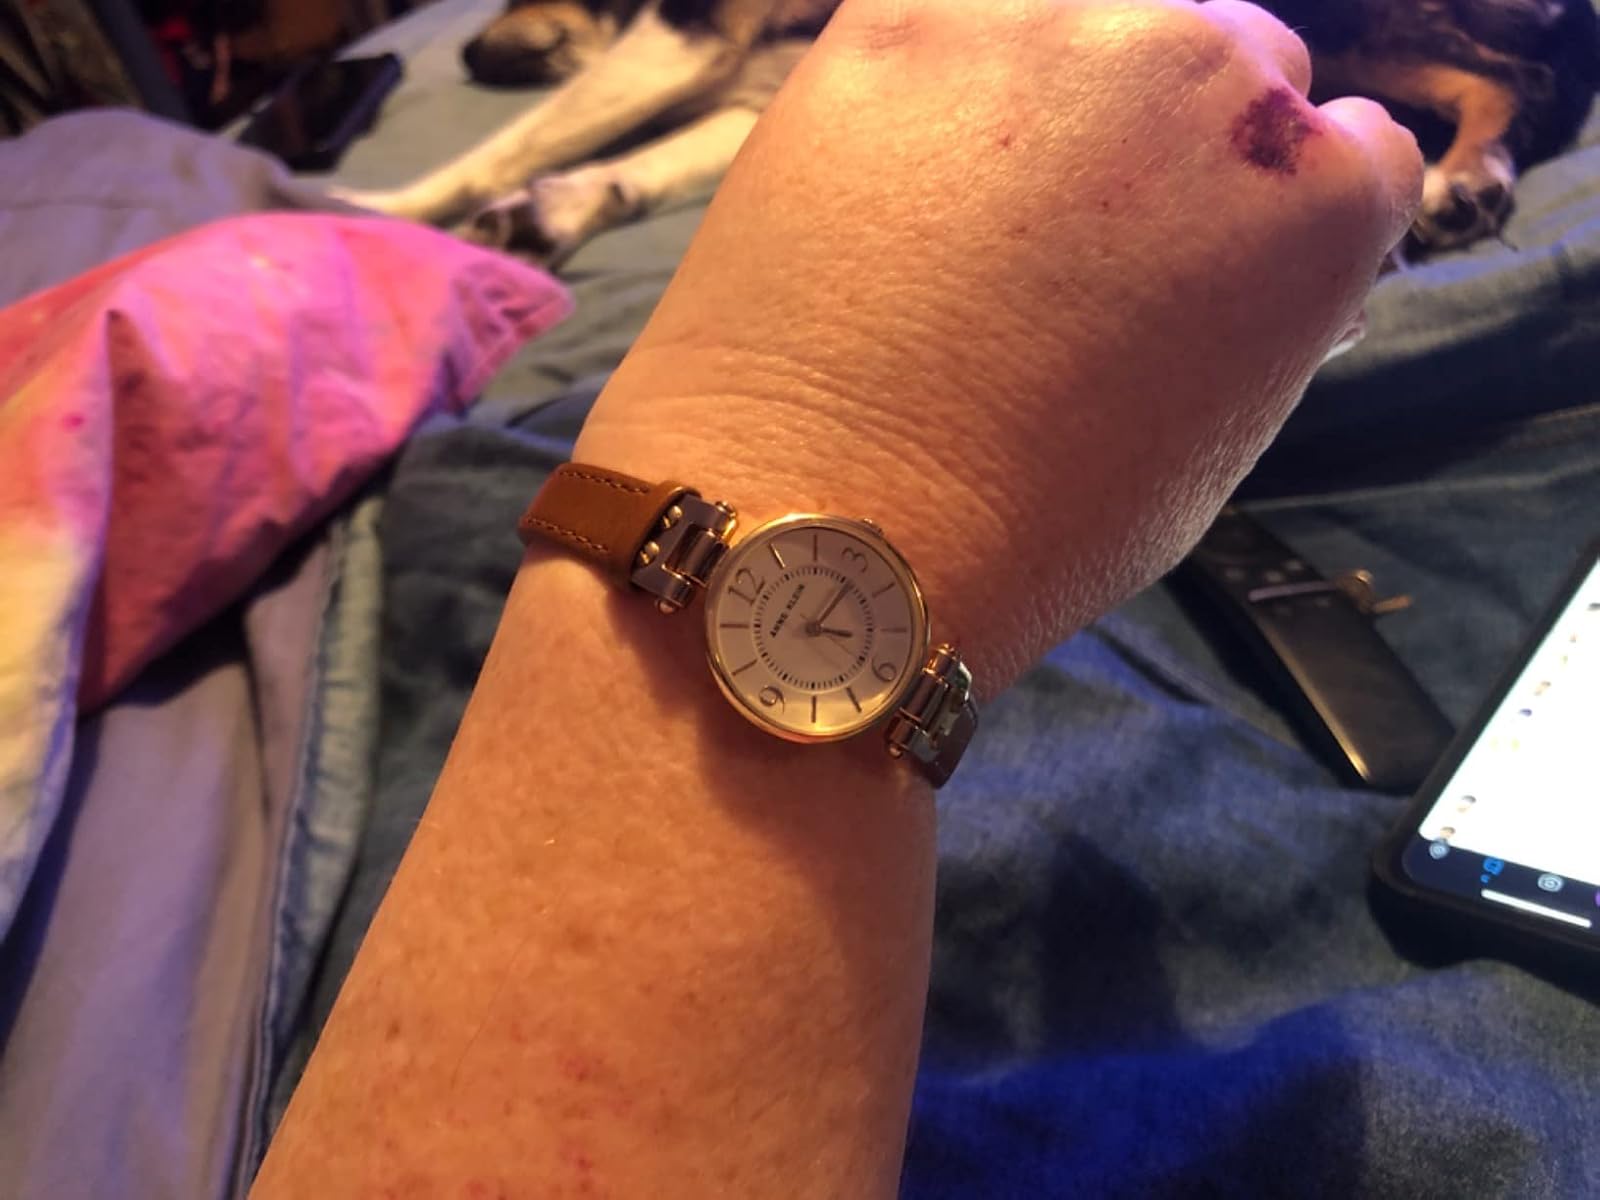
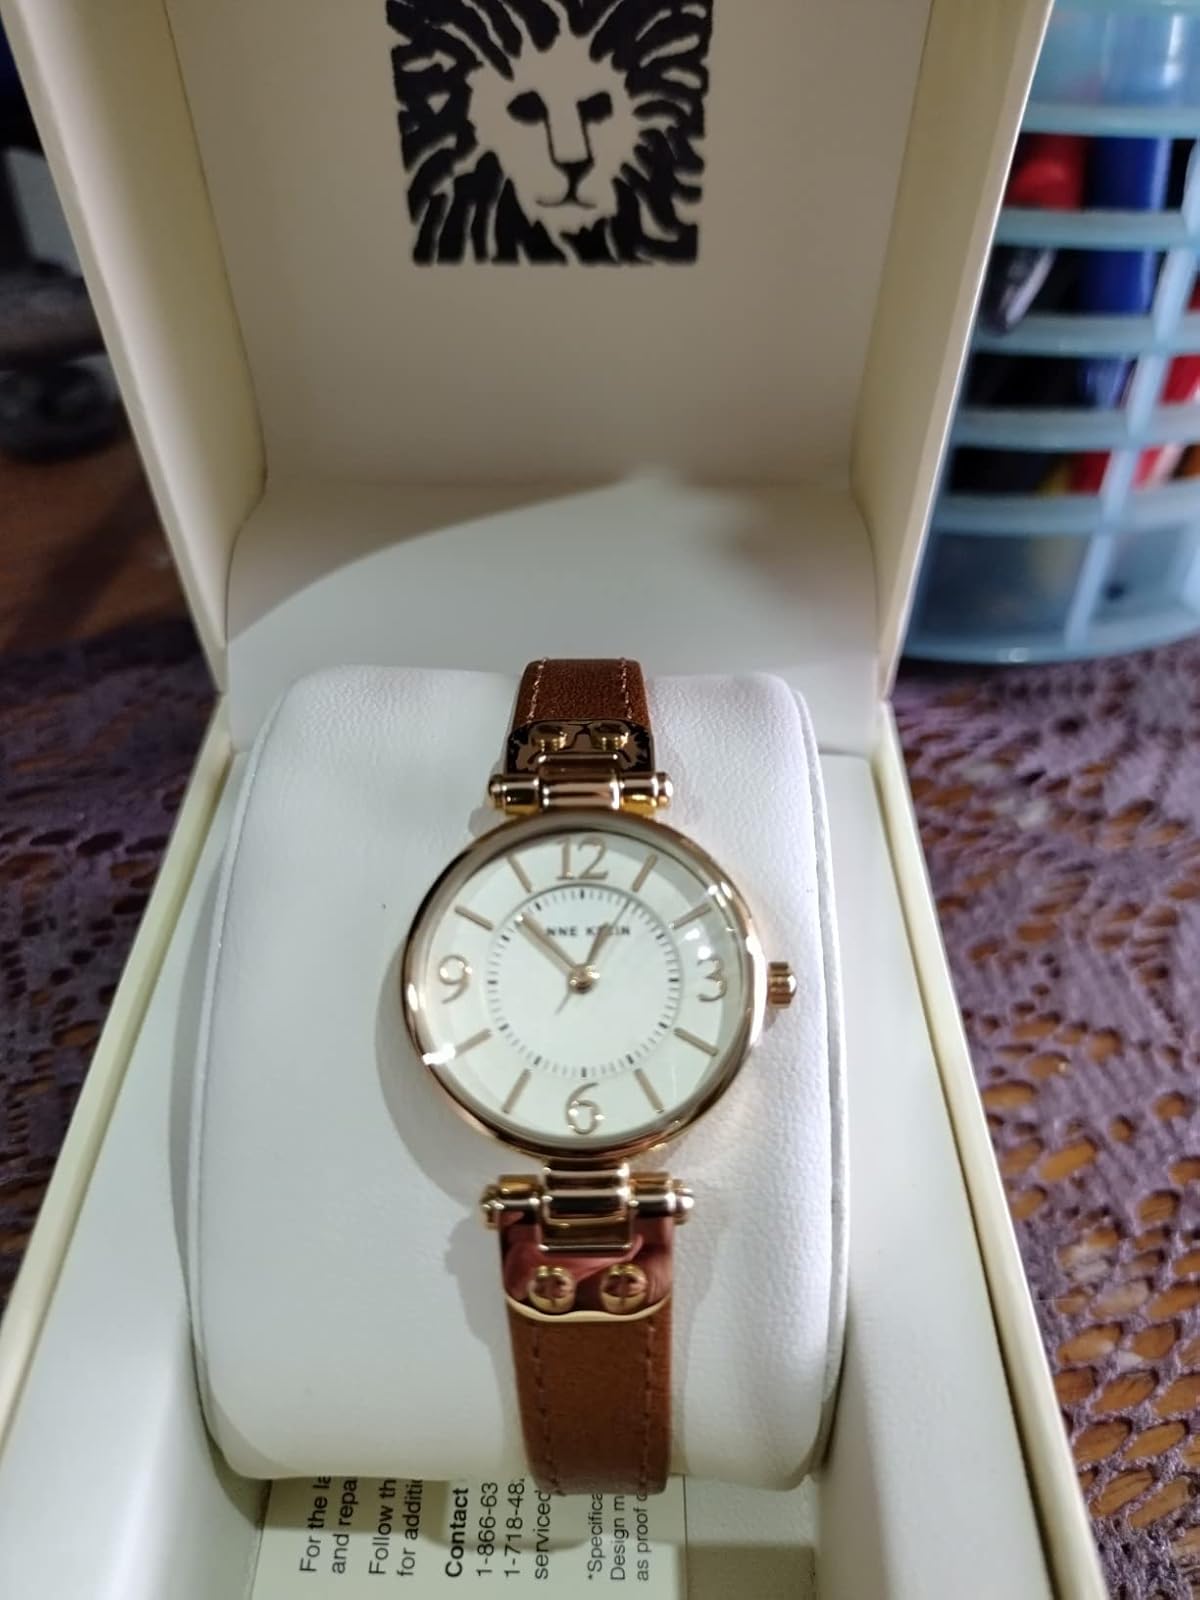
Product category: accessories_watch
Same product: yes